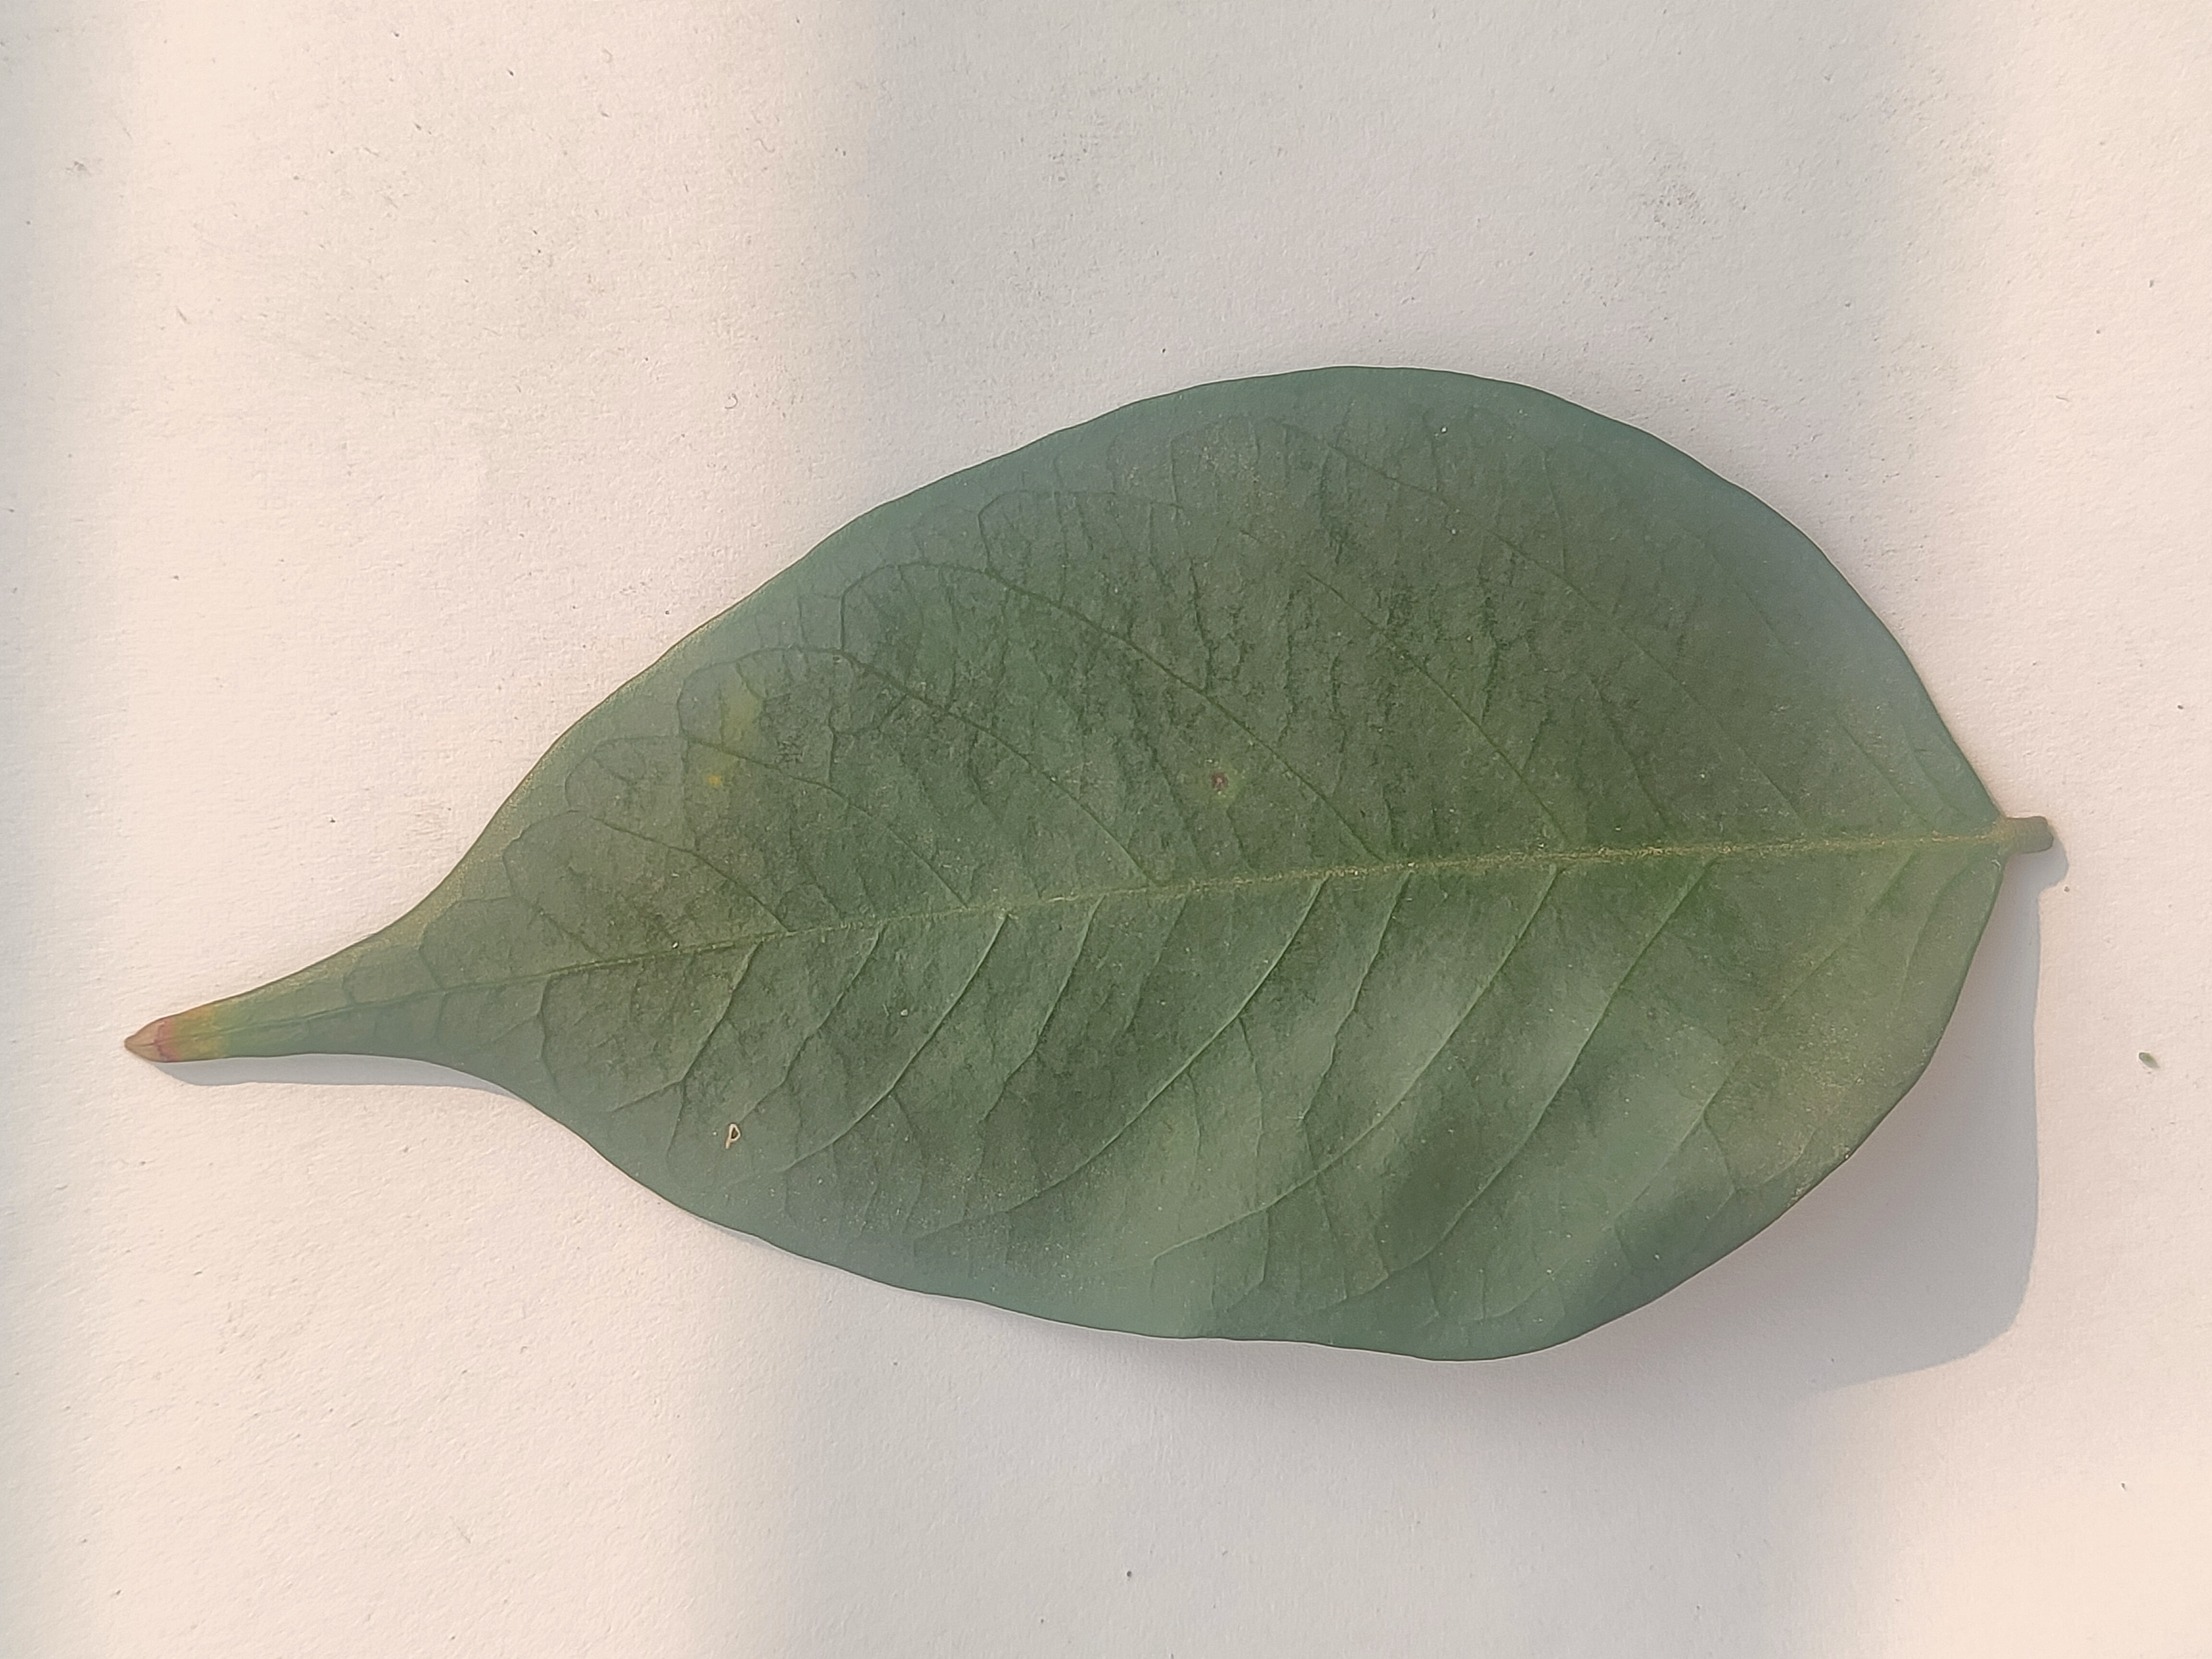
Leaf variety: Star Fruit